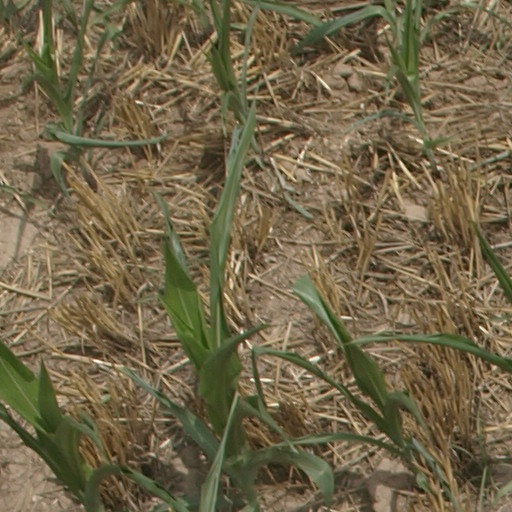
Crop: maize; corn